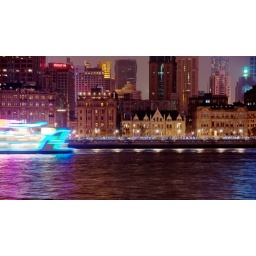
The glaring LED signs on the river-tour boats shine even more garishly against a dark background.